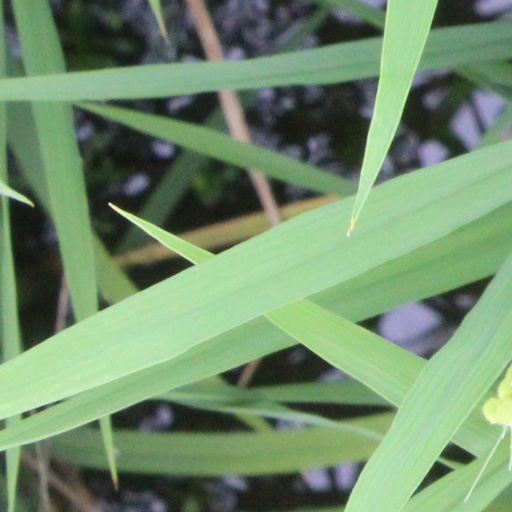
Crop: rice